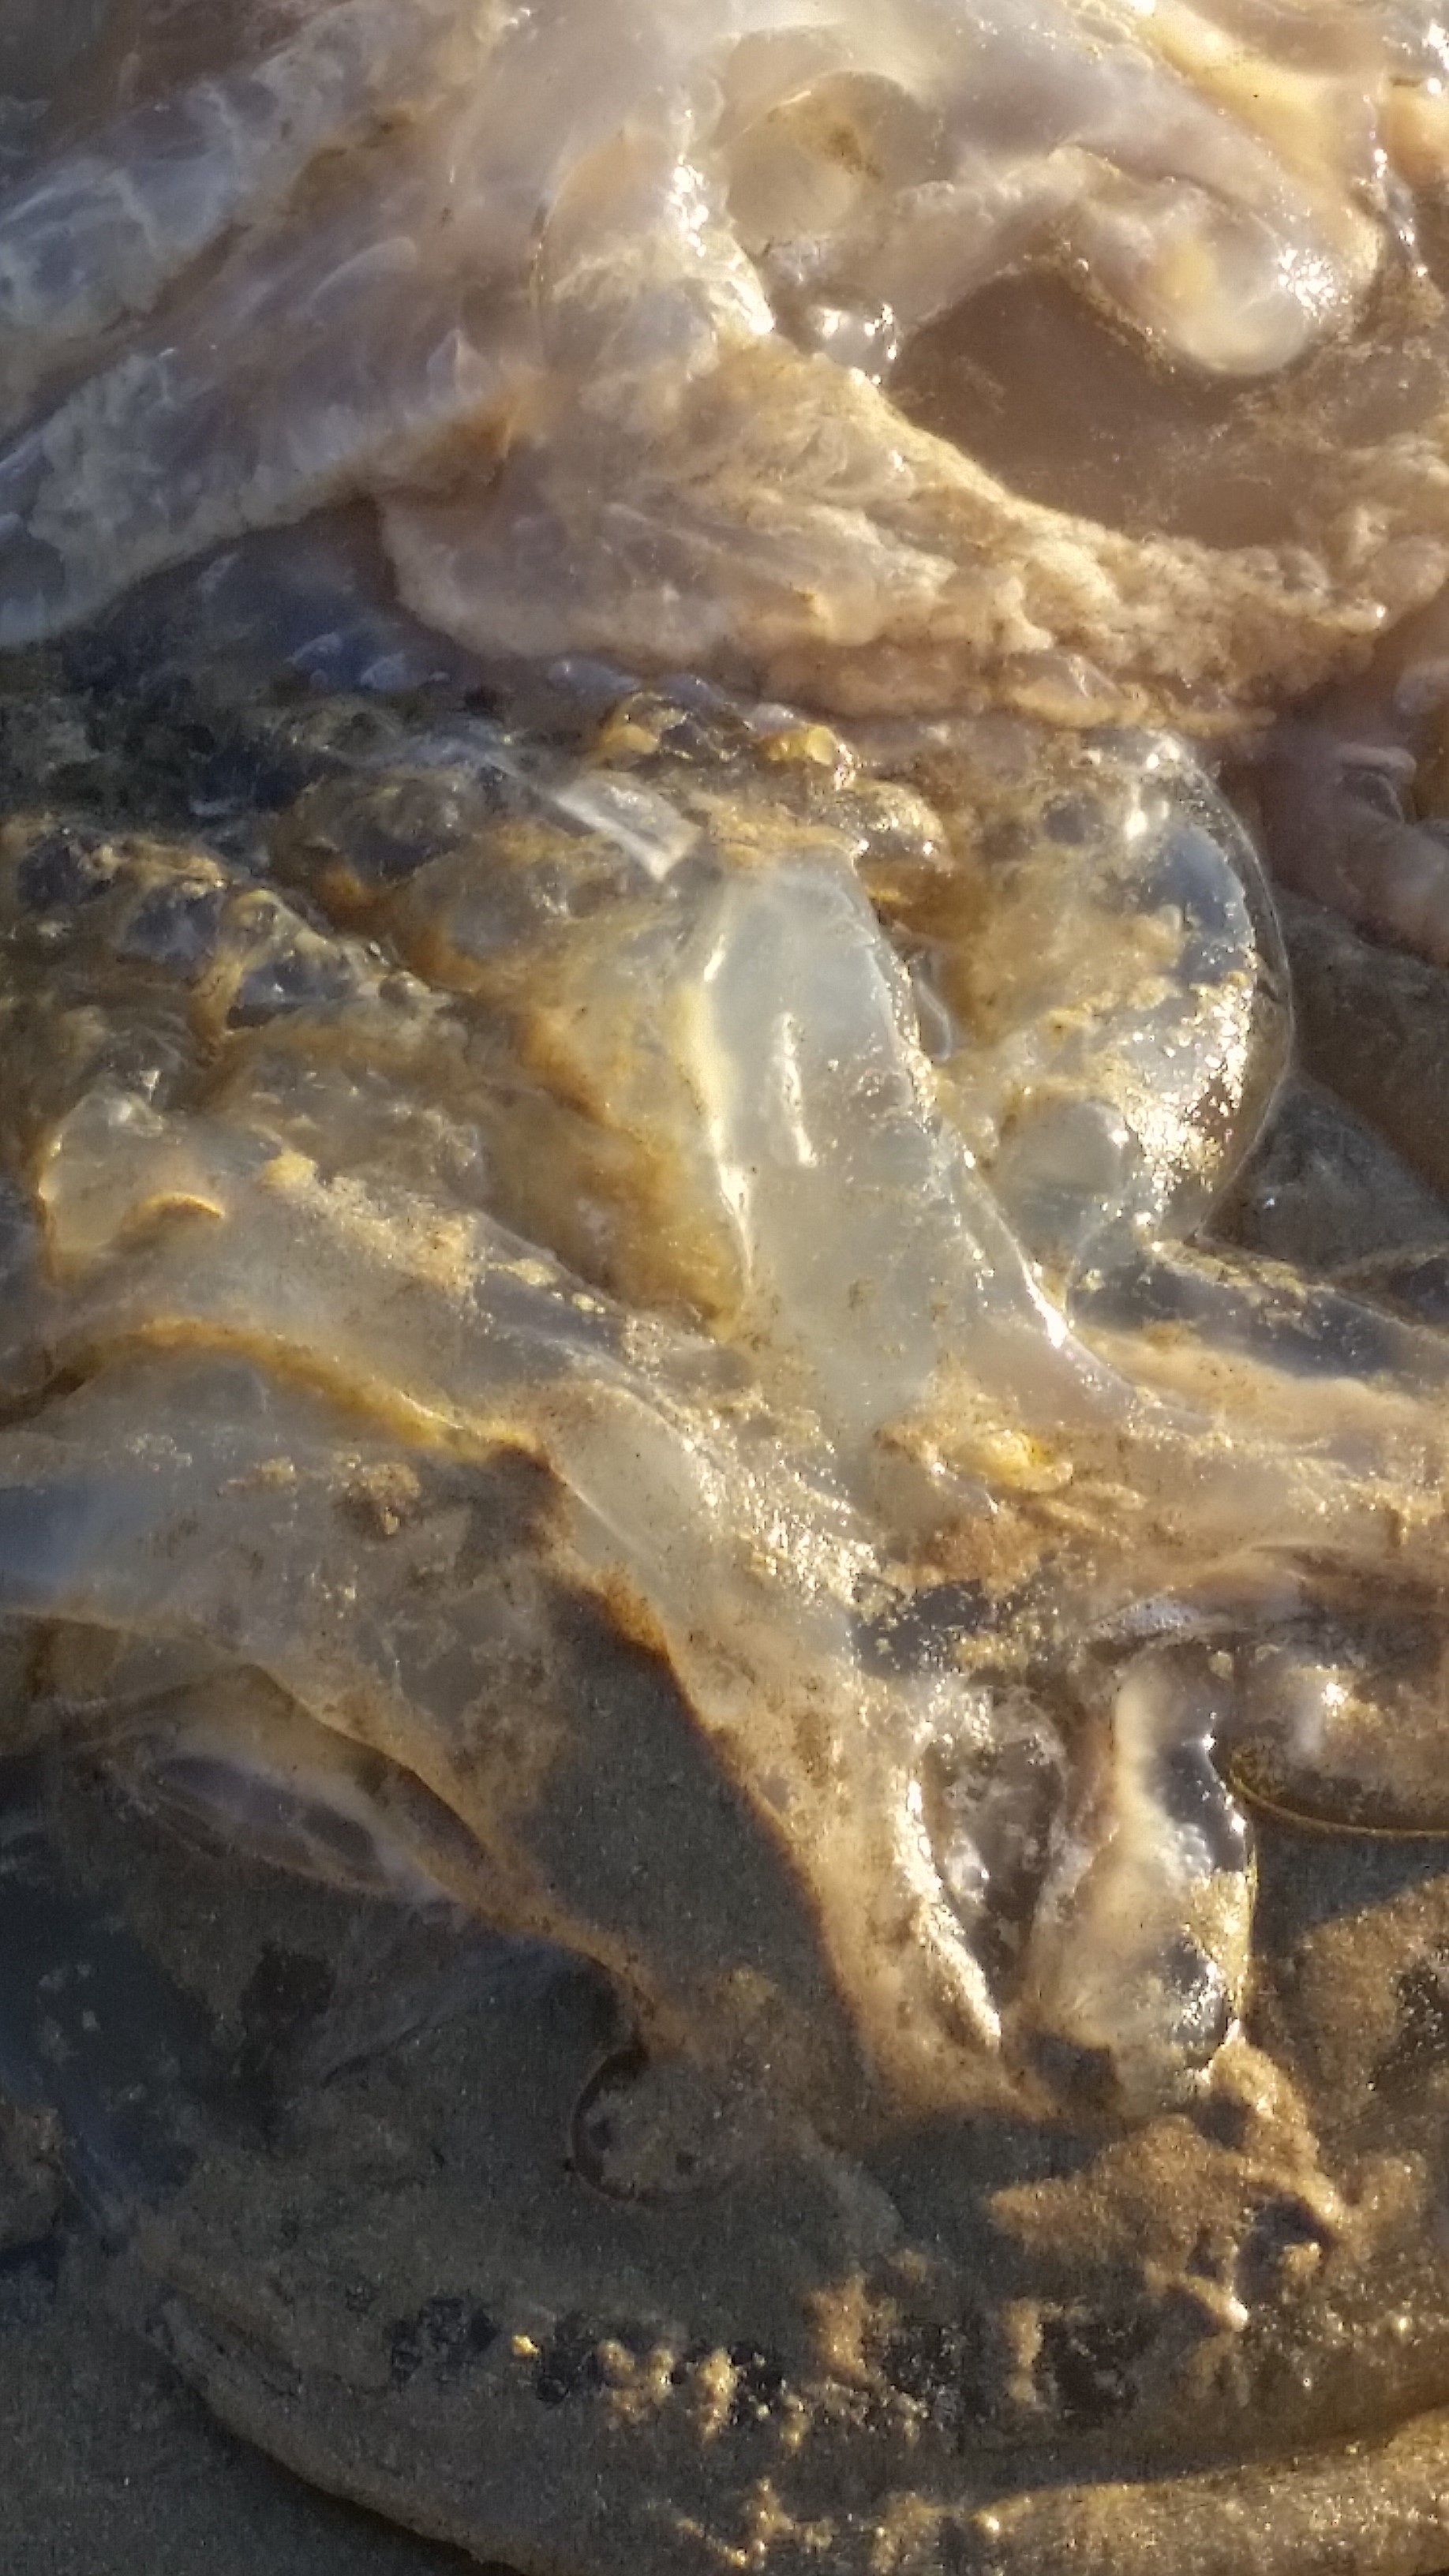
sea, water, rock, ocean, formation, material, product, medusa, geology, costa, character